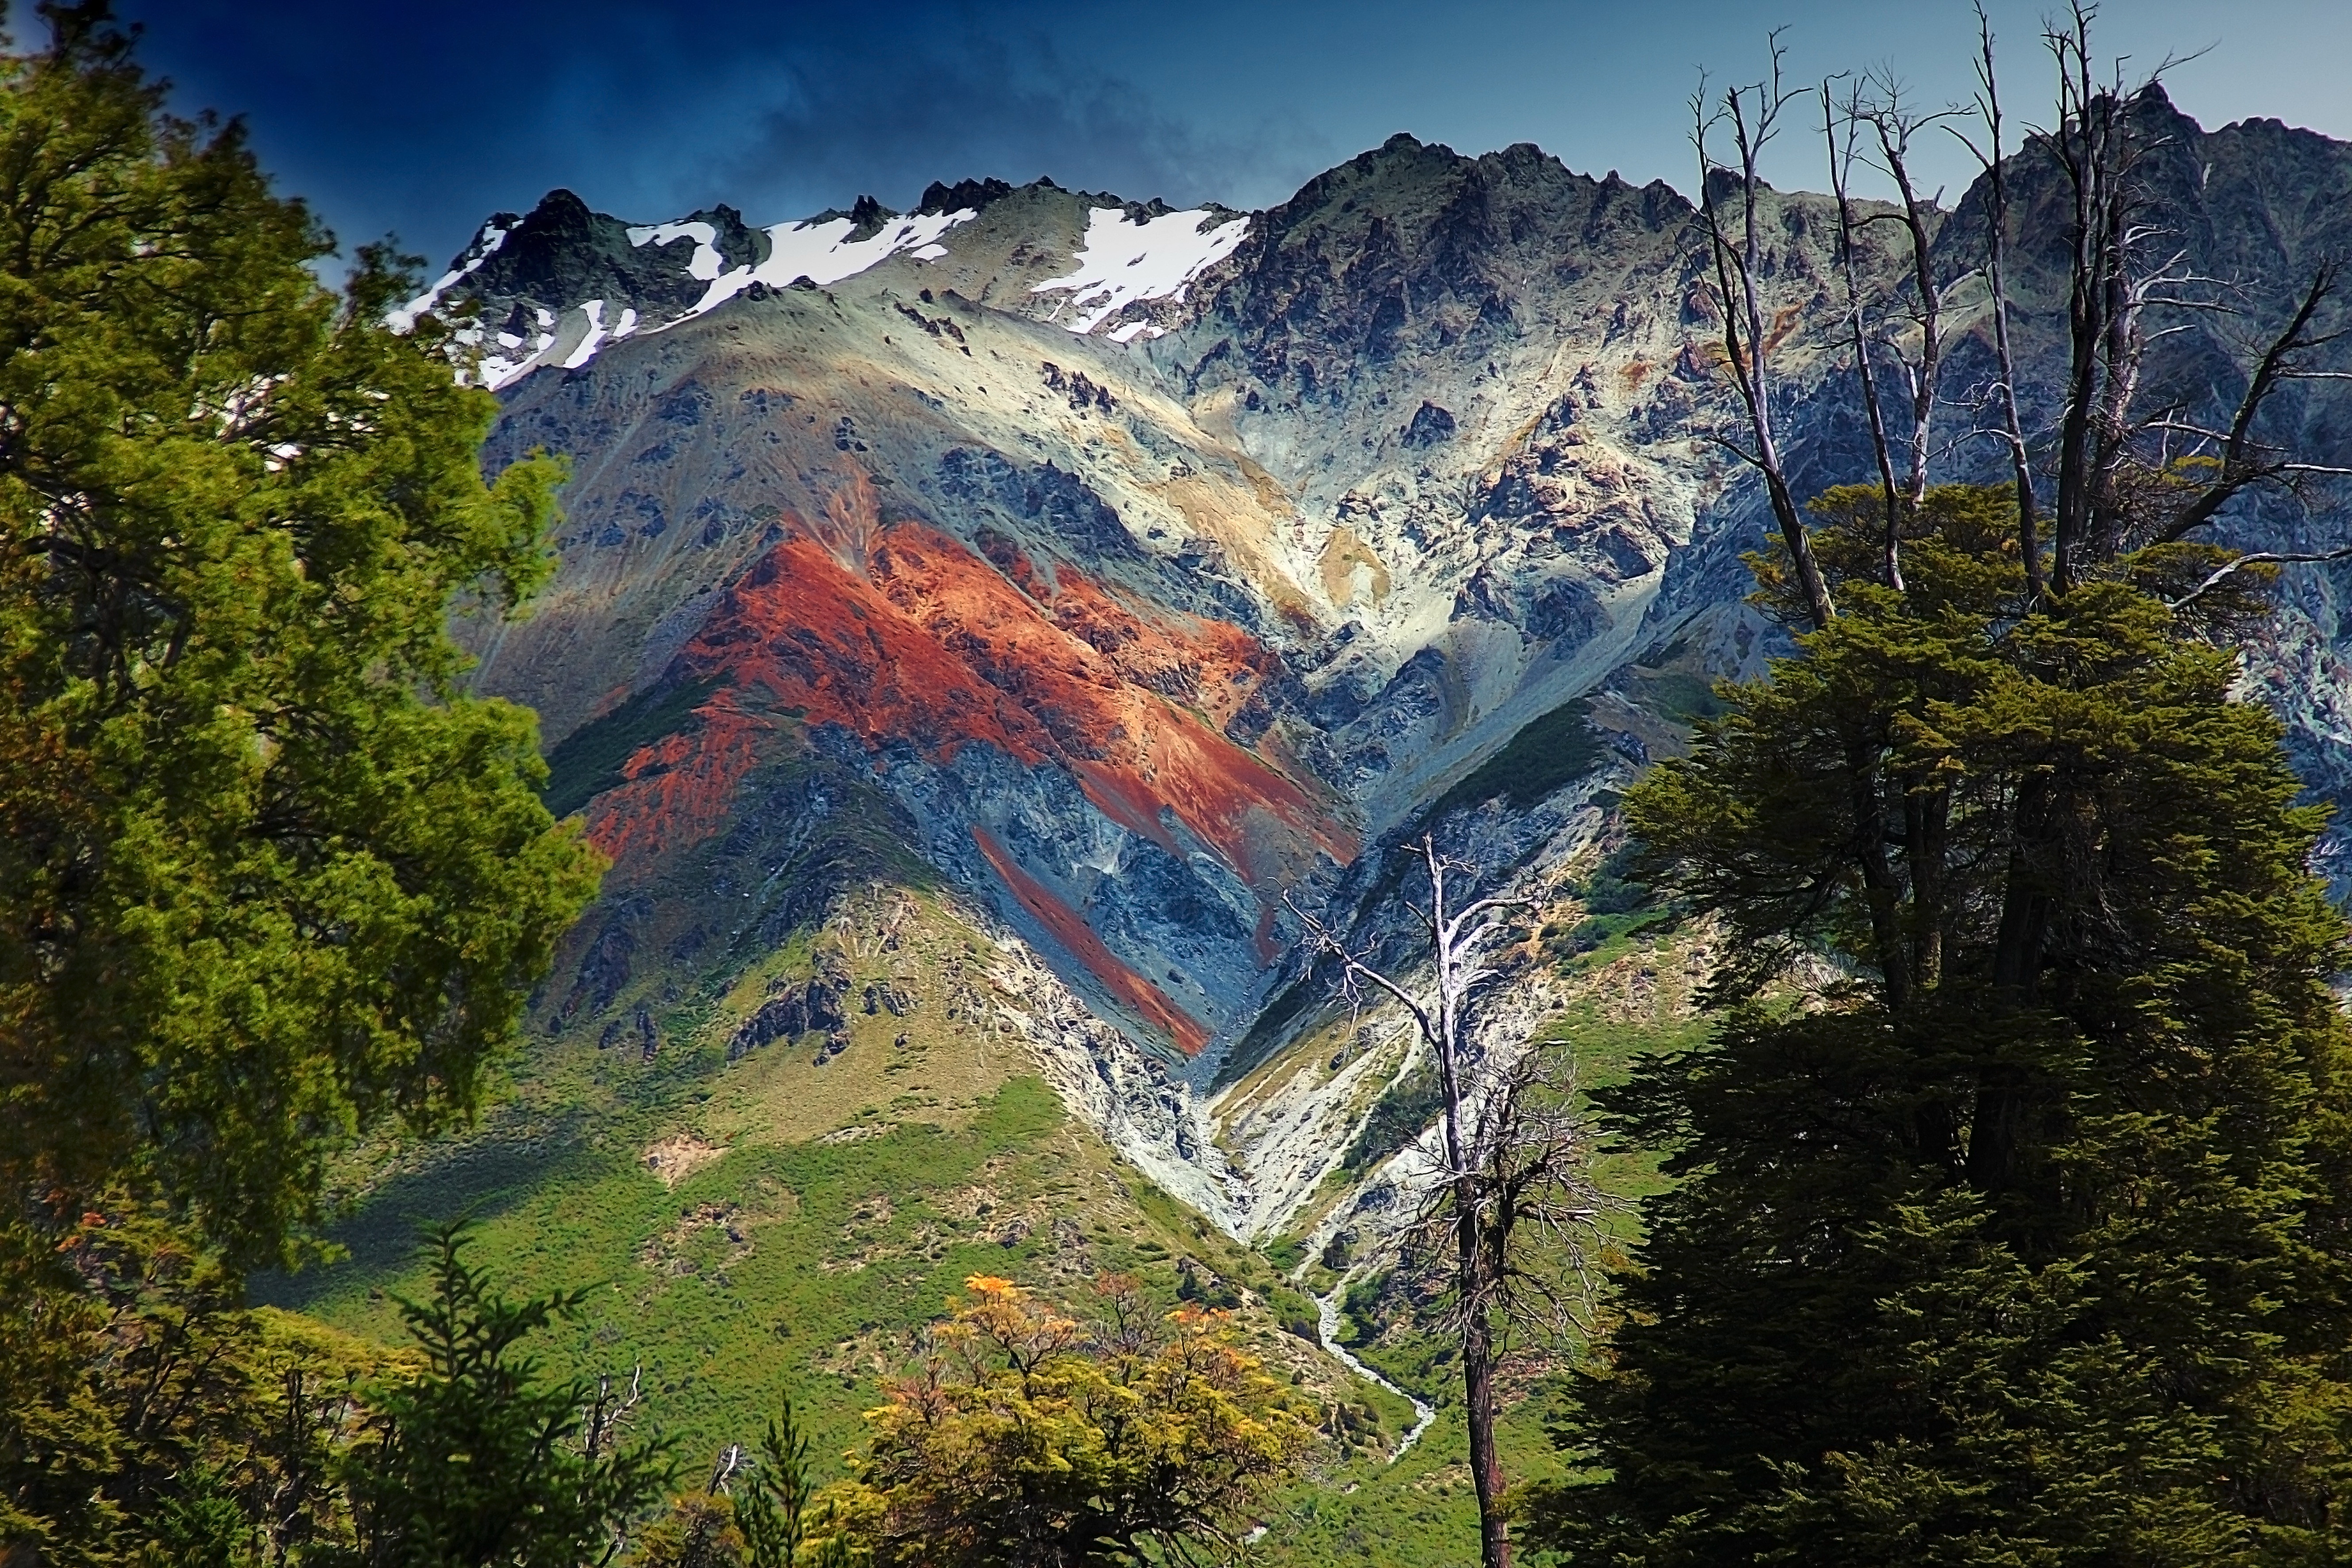
landscape, tree, nature, forest, wilderness, mountain, trail, valley, mountain range, natural, autumn, park, holiday, calm, colorful, tourism, national park, ridge, alps, plateau, argentina, cirque, andes, landform, mountain pass, southern argentina, bariloche, andes mountains, argentina patagonia, geographical feature, mountainous landforms